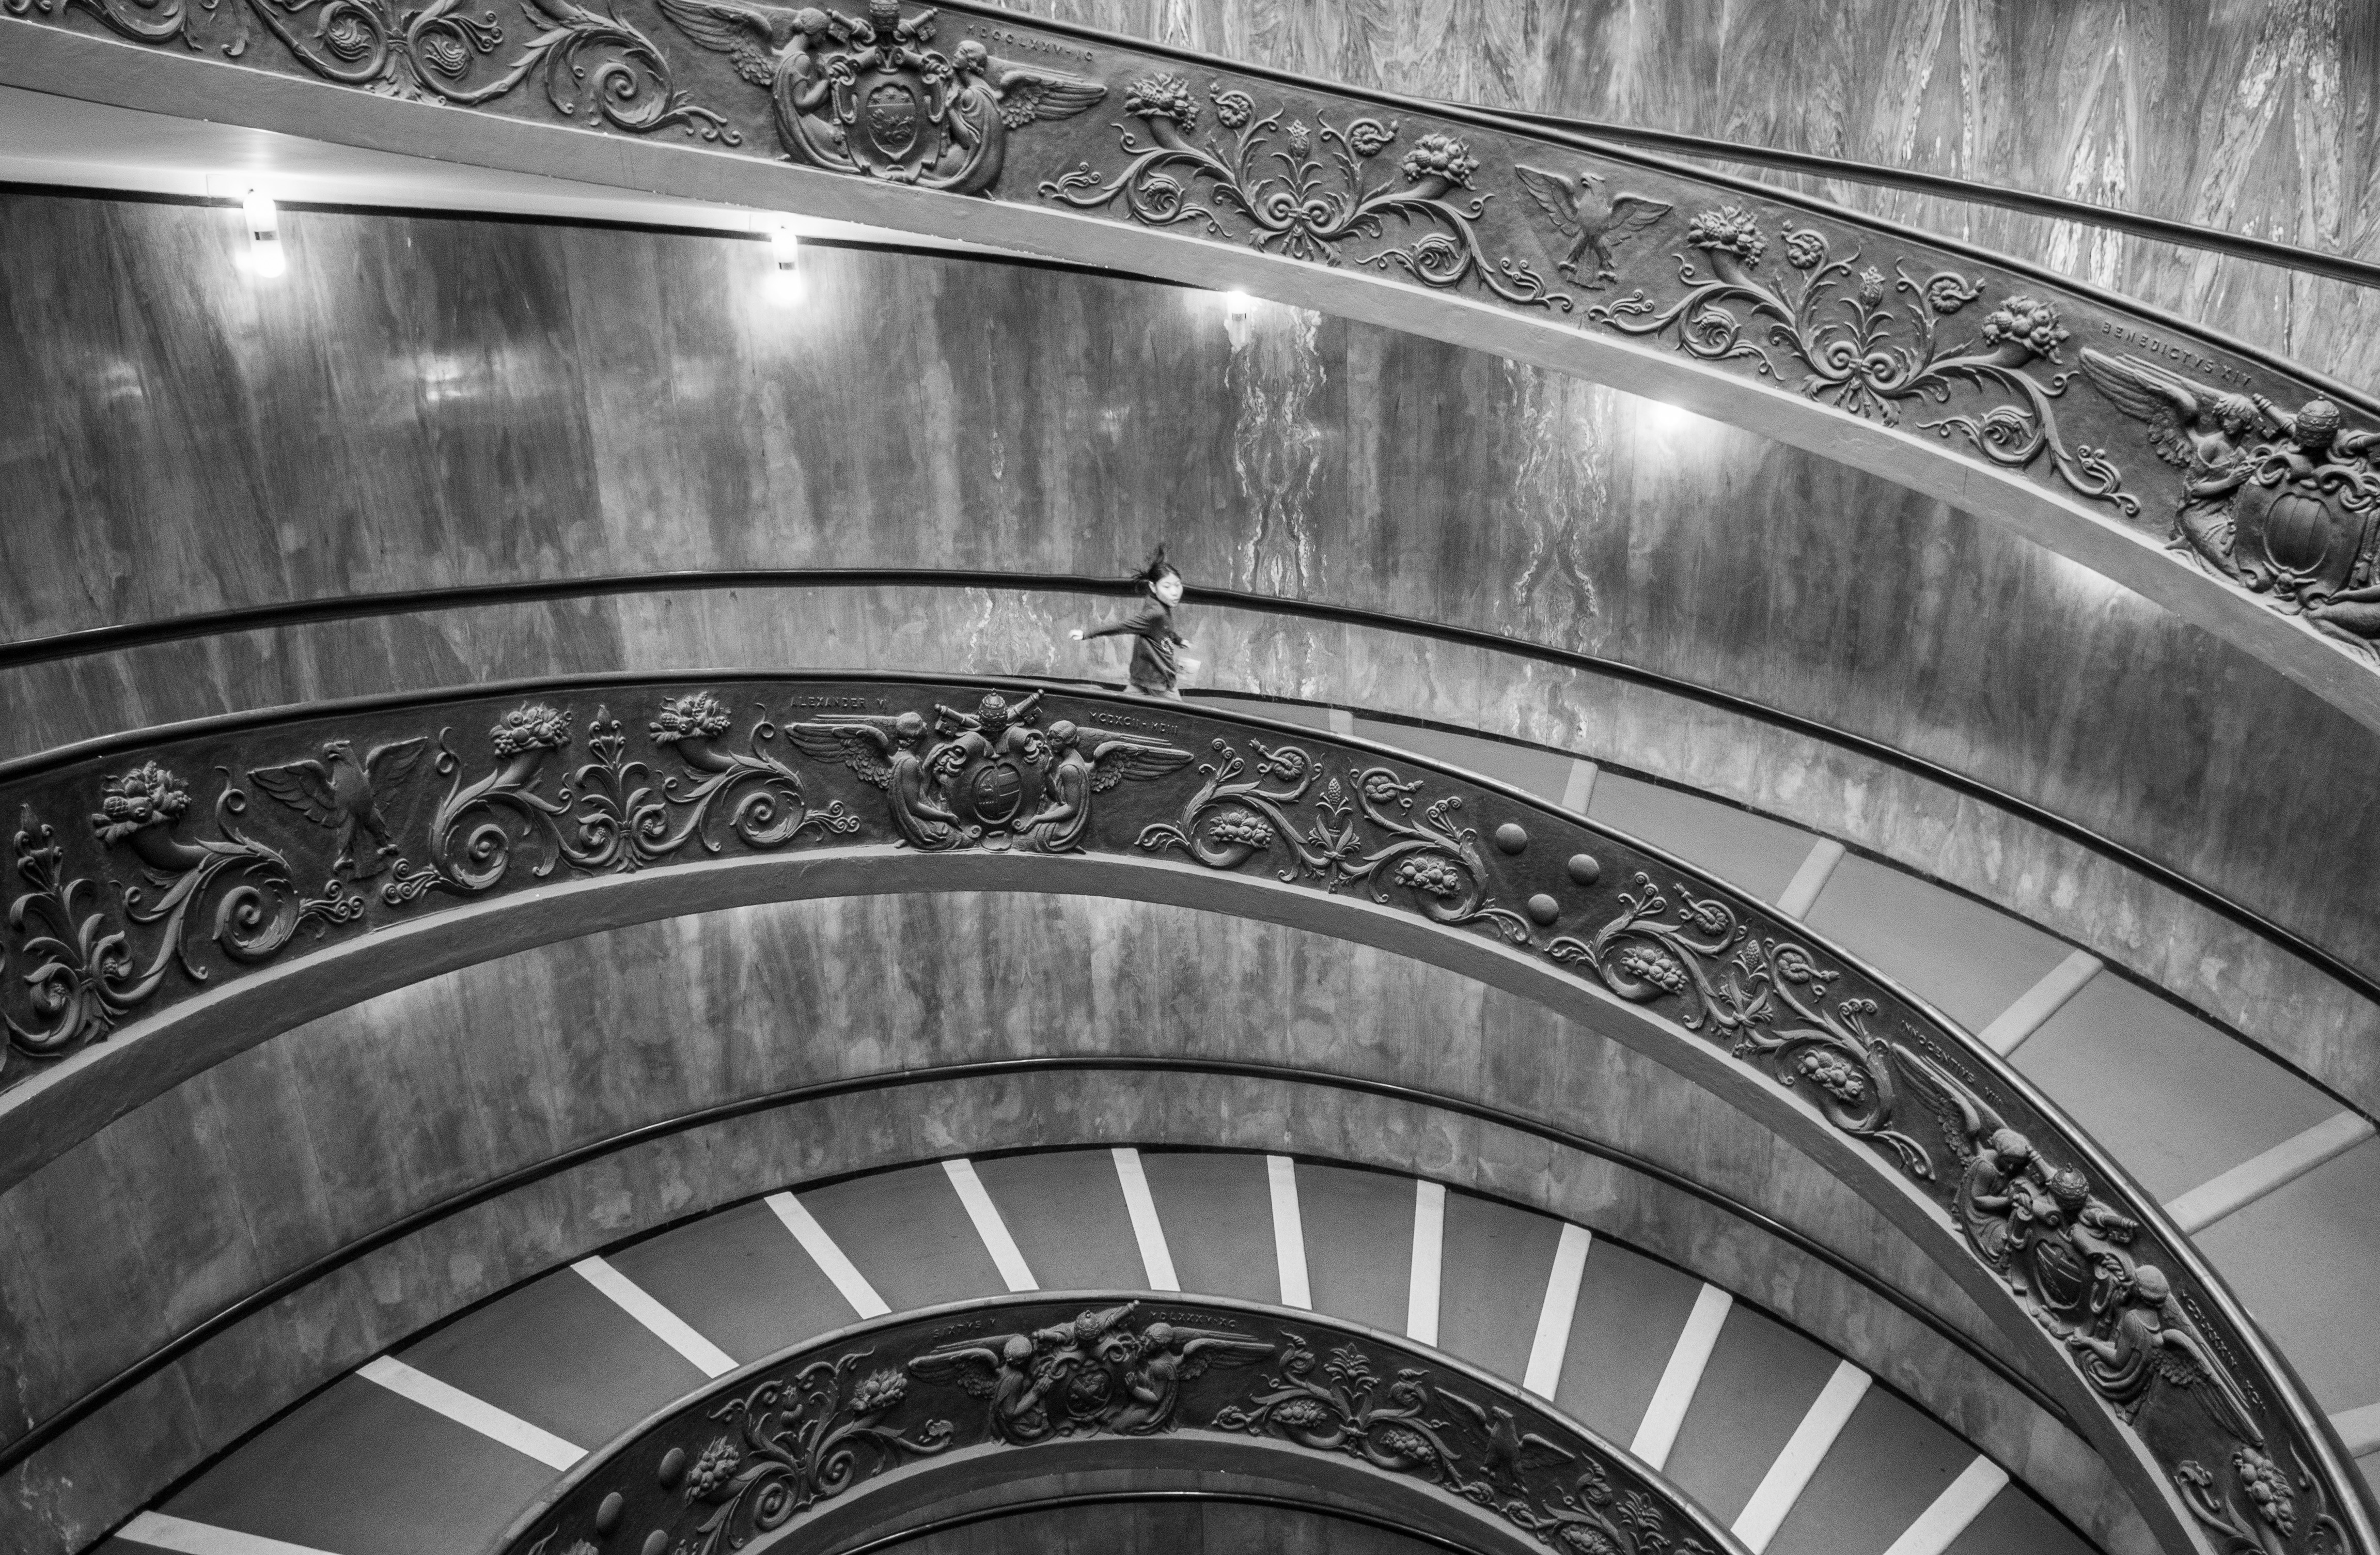
light, black and white, architecture, street, photography, wheel, arch, line, facade, black, monochrome, bw, stairs, symmetry, dome, shape, monochrome photography